Botswana International University of Science and Technology

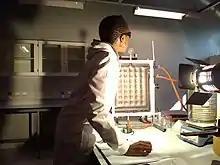
A physicist conducting lab work.

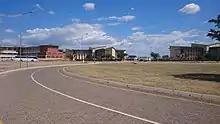
BIUST Campus

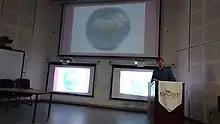
Lecture in BIUST

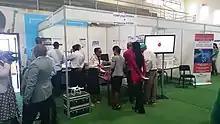
BIUST Recruitment

Centre for Business Management, Entrepreneurship and General Education